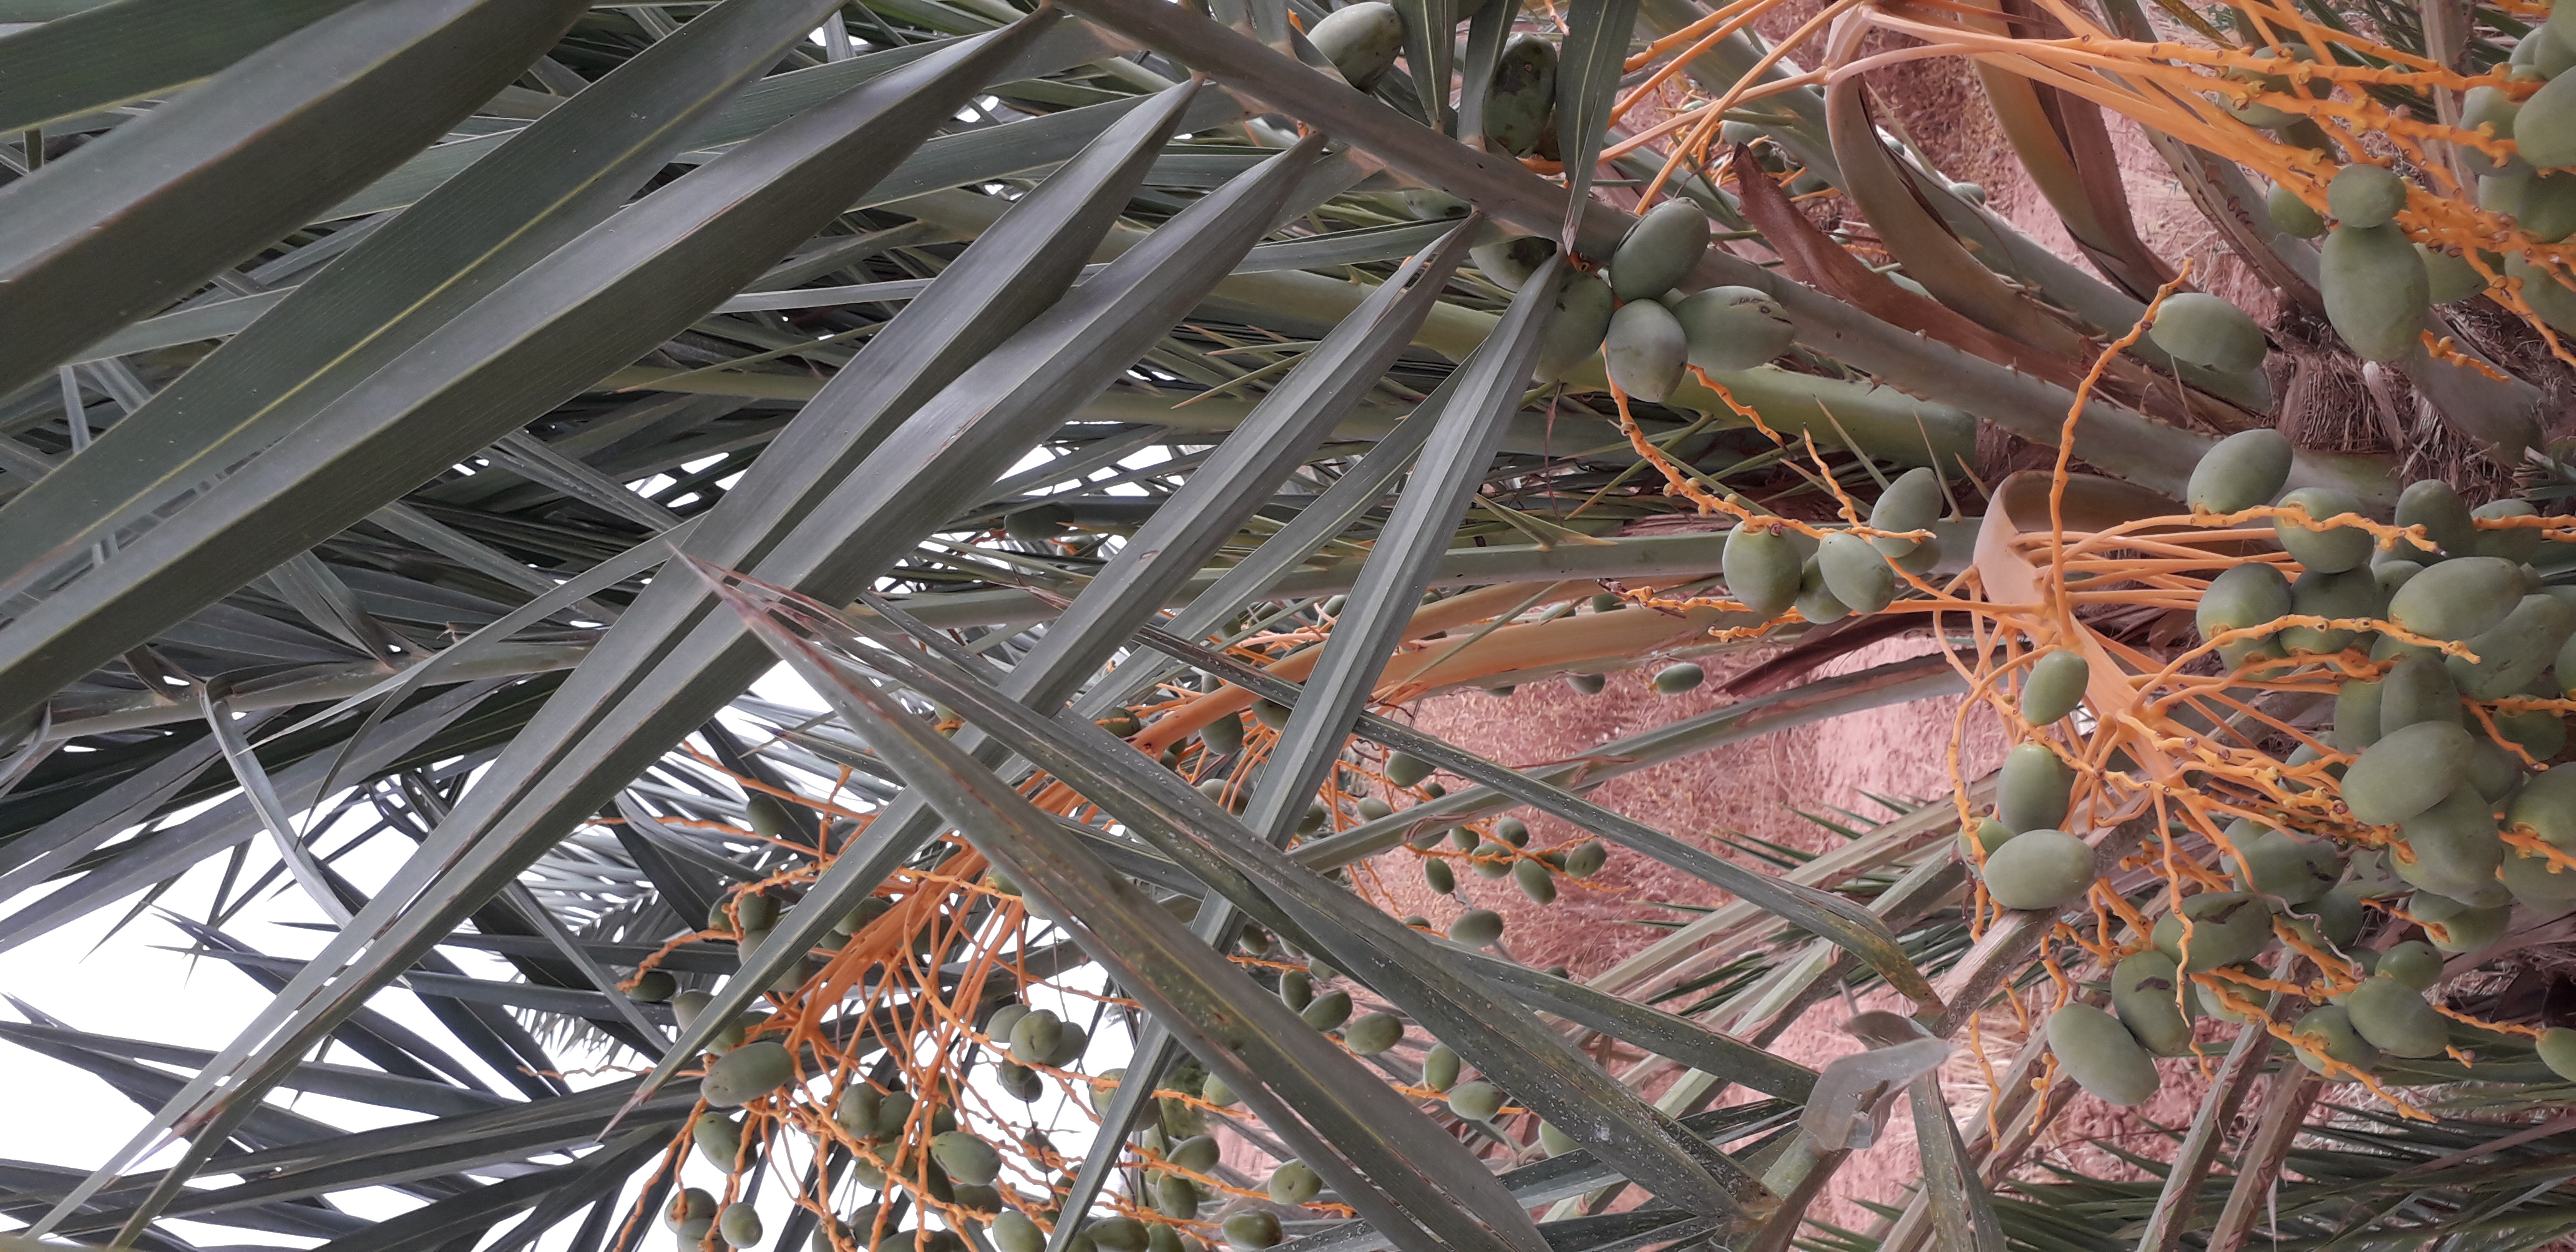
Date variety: Boumajhoul